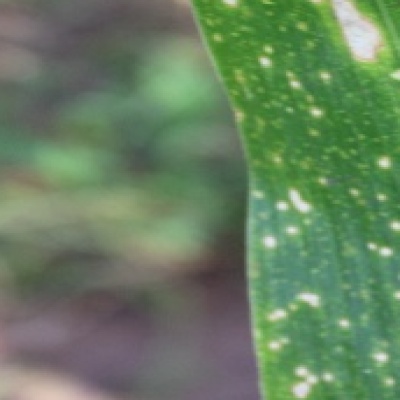
Label: Corn_(Maize)___Leaf_Spot